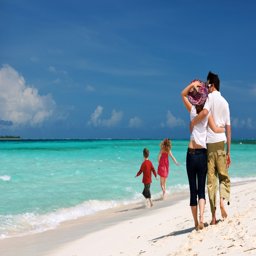
parents and kids walking together on a beach